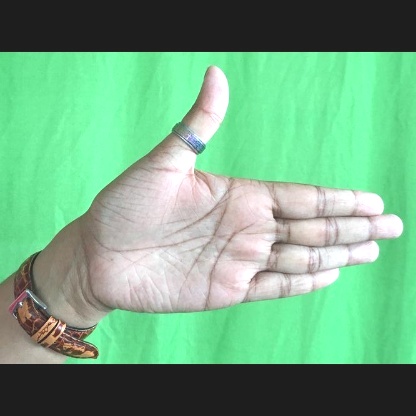
Mudra: Ardhachandran